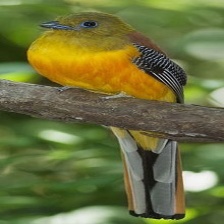
Species: ORANGE BREASTED TROGON
Scientific name: HARPACTES ORESKIOS